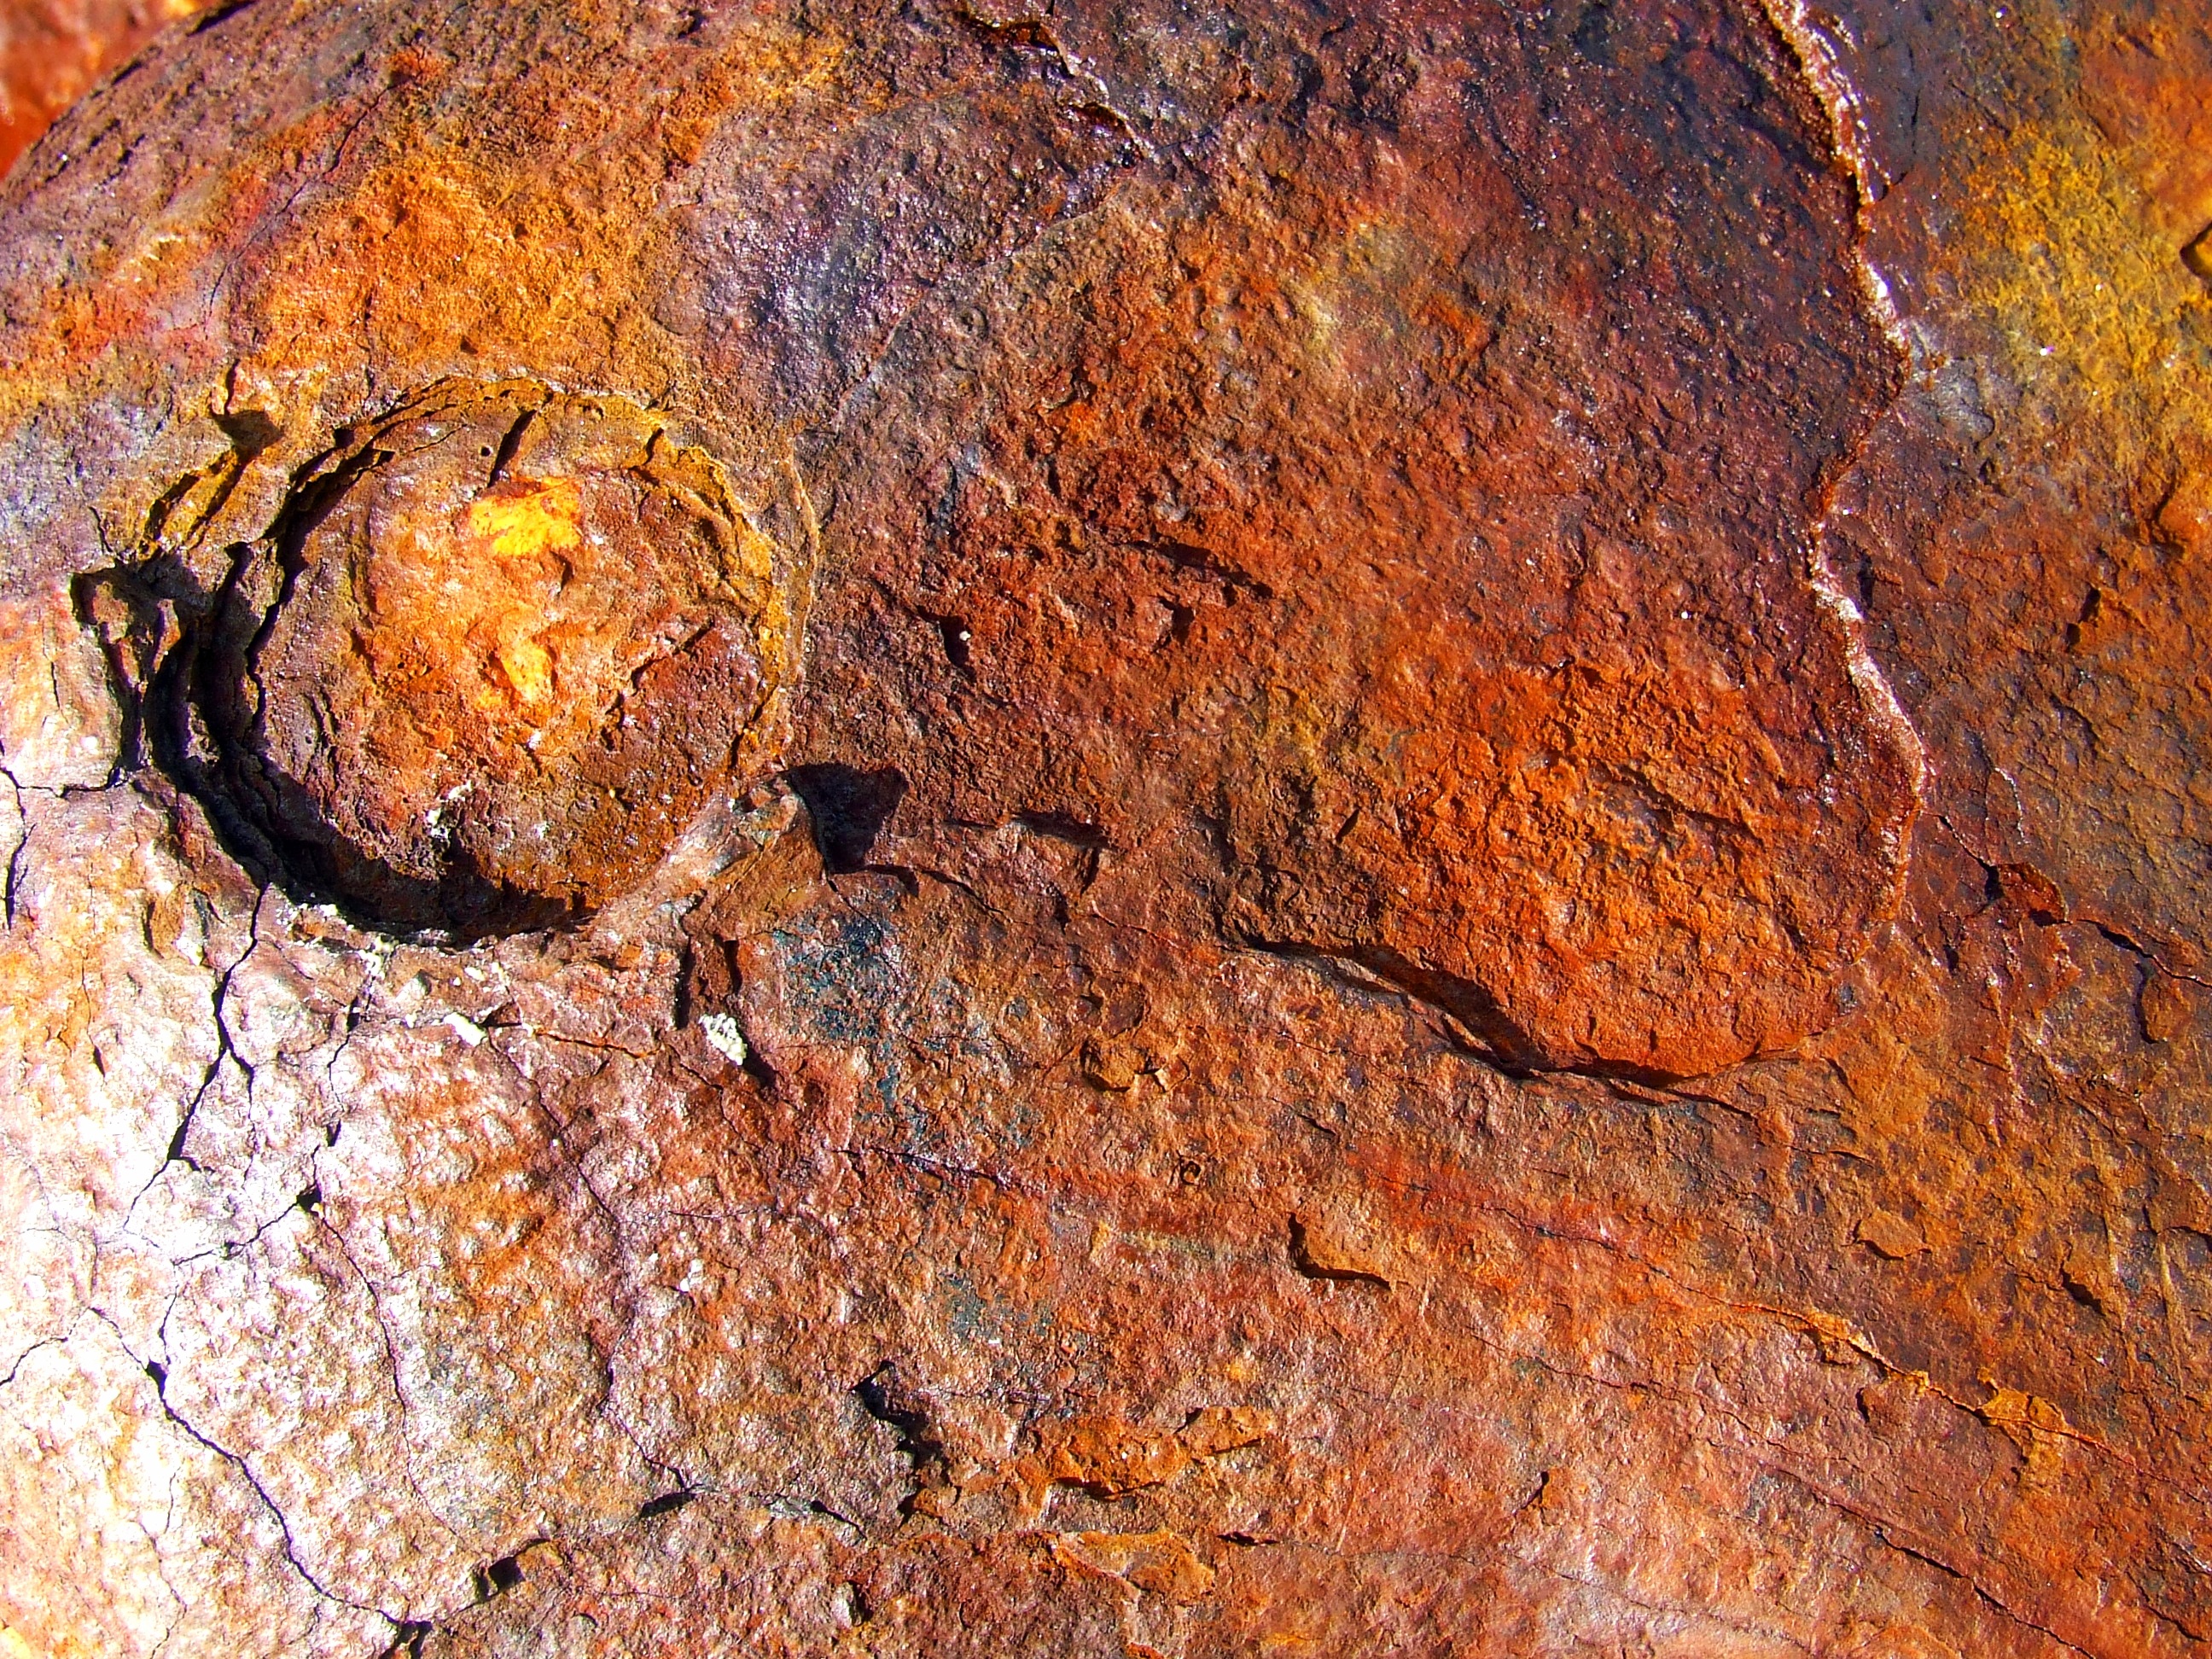
rock, grungy, vintage, texture, leaf, old, rustic, formation, rust, pattern, metal, plate, brown, soil, dirty, grunge, rough, fauna, material, surface, weathered, stain, background, geology, design, rusty, iron, backdrop, metallic, aged, grunge texture, metallic background